Niluka Karunaratne

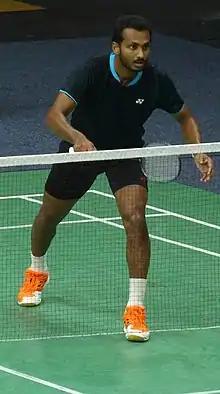
Karunaratne at the 2018 Dutch Open

He won his first international badminton championship in 2011 after emerging victorious in the men's singles event at the Puerto Rico International. He also set a record for winning most consecutive number of men's singles title at the Sri Lankan Badminton Nationals during 9 occasions from 2000 to 2009.